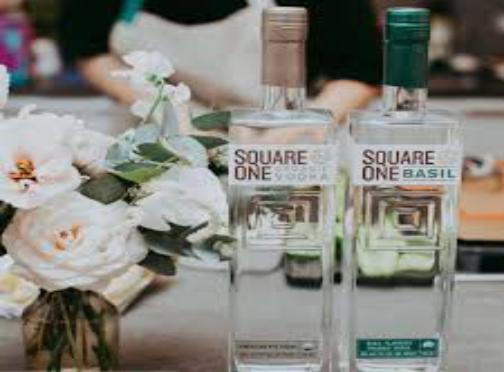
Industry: Food